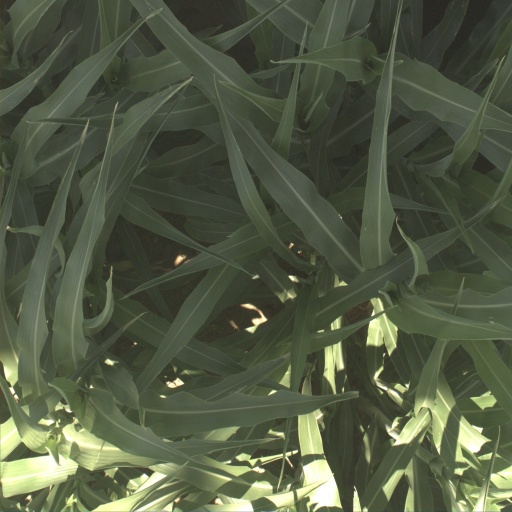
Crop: sorghum